American Surety Building

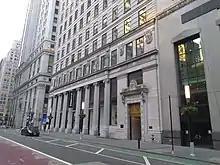
The base of the building seen from Broadway

During the late 19th century, life insurance firms were some of the first companies to build high-profile skyscrapers. At the time of the American Surety Building's construction, life insurance companies generally had their own buildings for their offices and branch locations. According to architectural writer Kenneth Gibbs, these buildings allowed each individual company to instill "not only its name but also a favorable impression of its operations" in the general public. This had been a trend since 1870, with the completion of the former Equitable Life Building just north of the American Surety site.